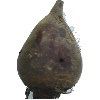
Label: Beetroot 1